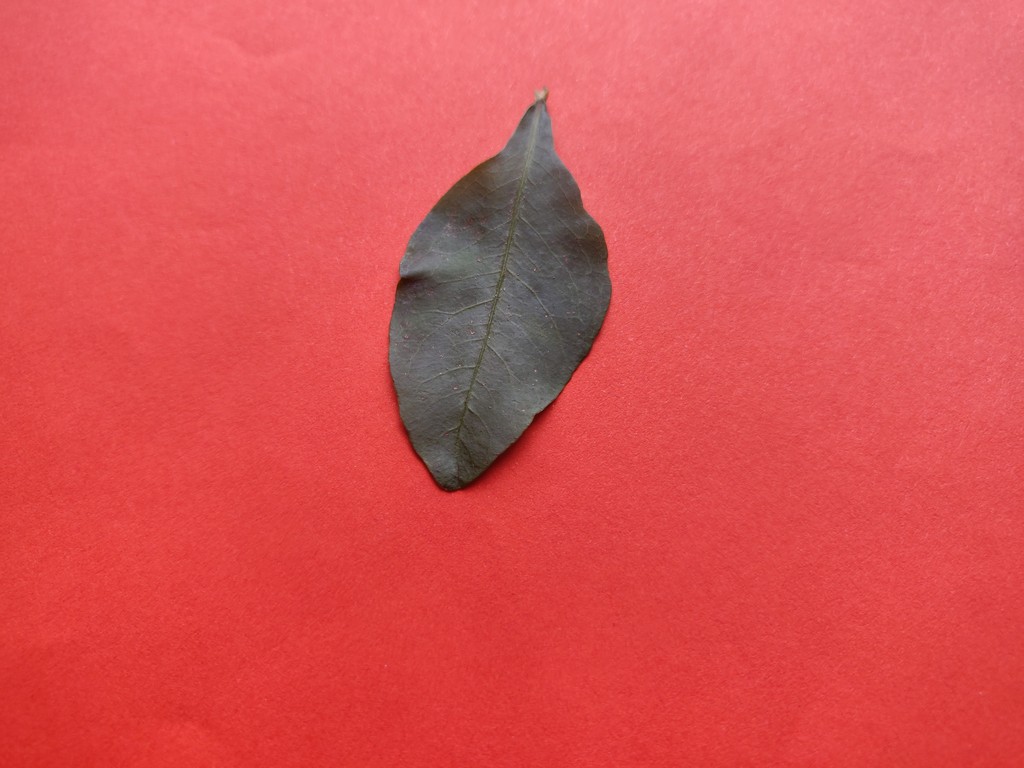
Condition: Healthy
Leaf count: single
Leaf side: front